Cromwell Gorge

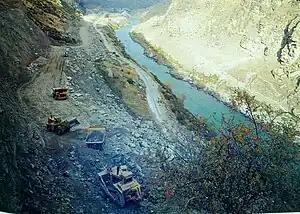
State Highway 8 realignment work underway near Gibraltar Rock in the Cromwell Gorge

Large-scale landslides are a common feature in the Cromwell Gorge and represent a significant geological hazard following the impoundment of the Clutha River behind the Clyde Dam. Seventeen large schist landslides have been mapped along the length of the gorge. These landslides underwent extensive geo-engineering in the early 1990s to mitigate their movement, and all now have extremely-low movement rates as a result. Engineering works included extensive drainage to draw down the groundwater level, toe buttresses and in the case of the Cairnmuir Landslide, a drainage blanket. Thirteen large-diameter tunnels extend into the toes of several landslides in order to drain groundwater which otherwise lubricates the basal shear zone. Combined with smaller drainage tunnels (49 in total), the total extent of the tunnels is . In addition to the mitigation measures, some 6500 instruments have been installed to measure and monitor slide movement.